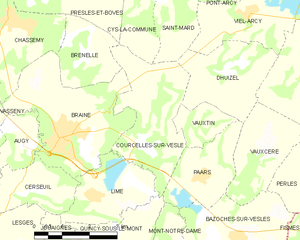
Carte des communes françaises: Courcelles-sur-Vesle